Nilakkal

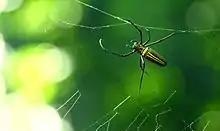
Photograph of a Spider from the forest interiors

Predominately it is a remote hilly area classified as "Malanad" (geographic division of Kerala) totally surrounded by dense reserve forests and small scale rubber plantations. Geographic coordinates of the place is 9°22′49.43″N 76°59′52.6″E. The region has an altitude ranging from above mean sea level. A sizeable portion is covered by thick reserve forests of Western Ghats mountain ranges and rubber plantations. The holy river Pamba, flows westward through the northern part of Nilakkal and finally merges with Vembanadu Lake.